Famous Smoke Shop

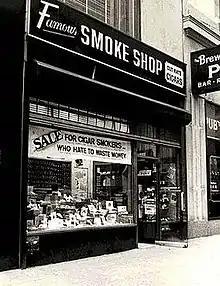
Famous Smoke Shop's original retail store located at 1433 Broadway, New York City, founded in 1939.

David and Rose Zaretsky incorporated Famous Smoke Shop in New York City in October 1939. In 1970, their son Arthur Zaretsky began working for the company. He assumed sole ownership in 1984.